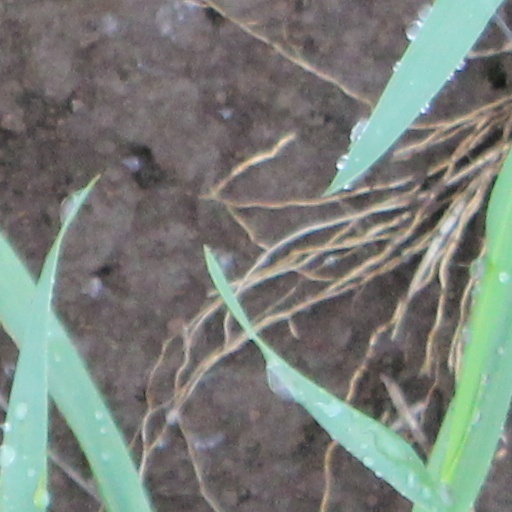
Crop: wheat